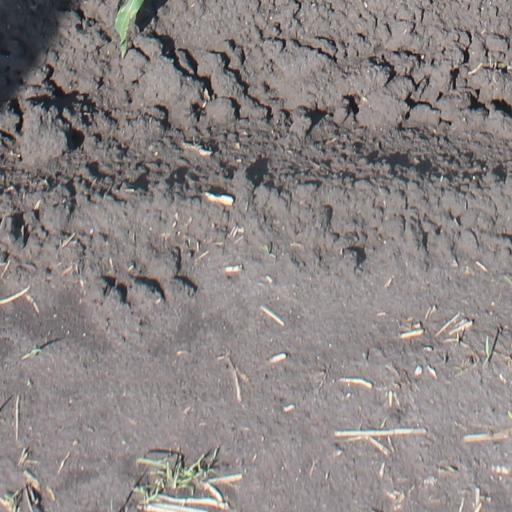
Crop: maize; corn